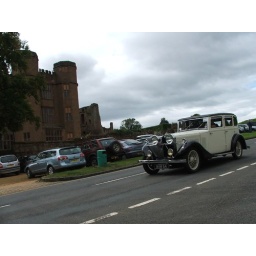
white Rolls Royce passes Kenilworth castle in the coventry classic car run